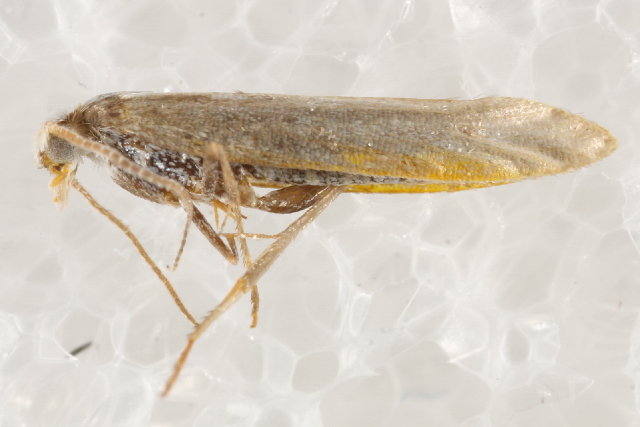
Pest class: diamondback_moth